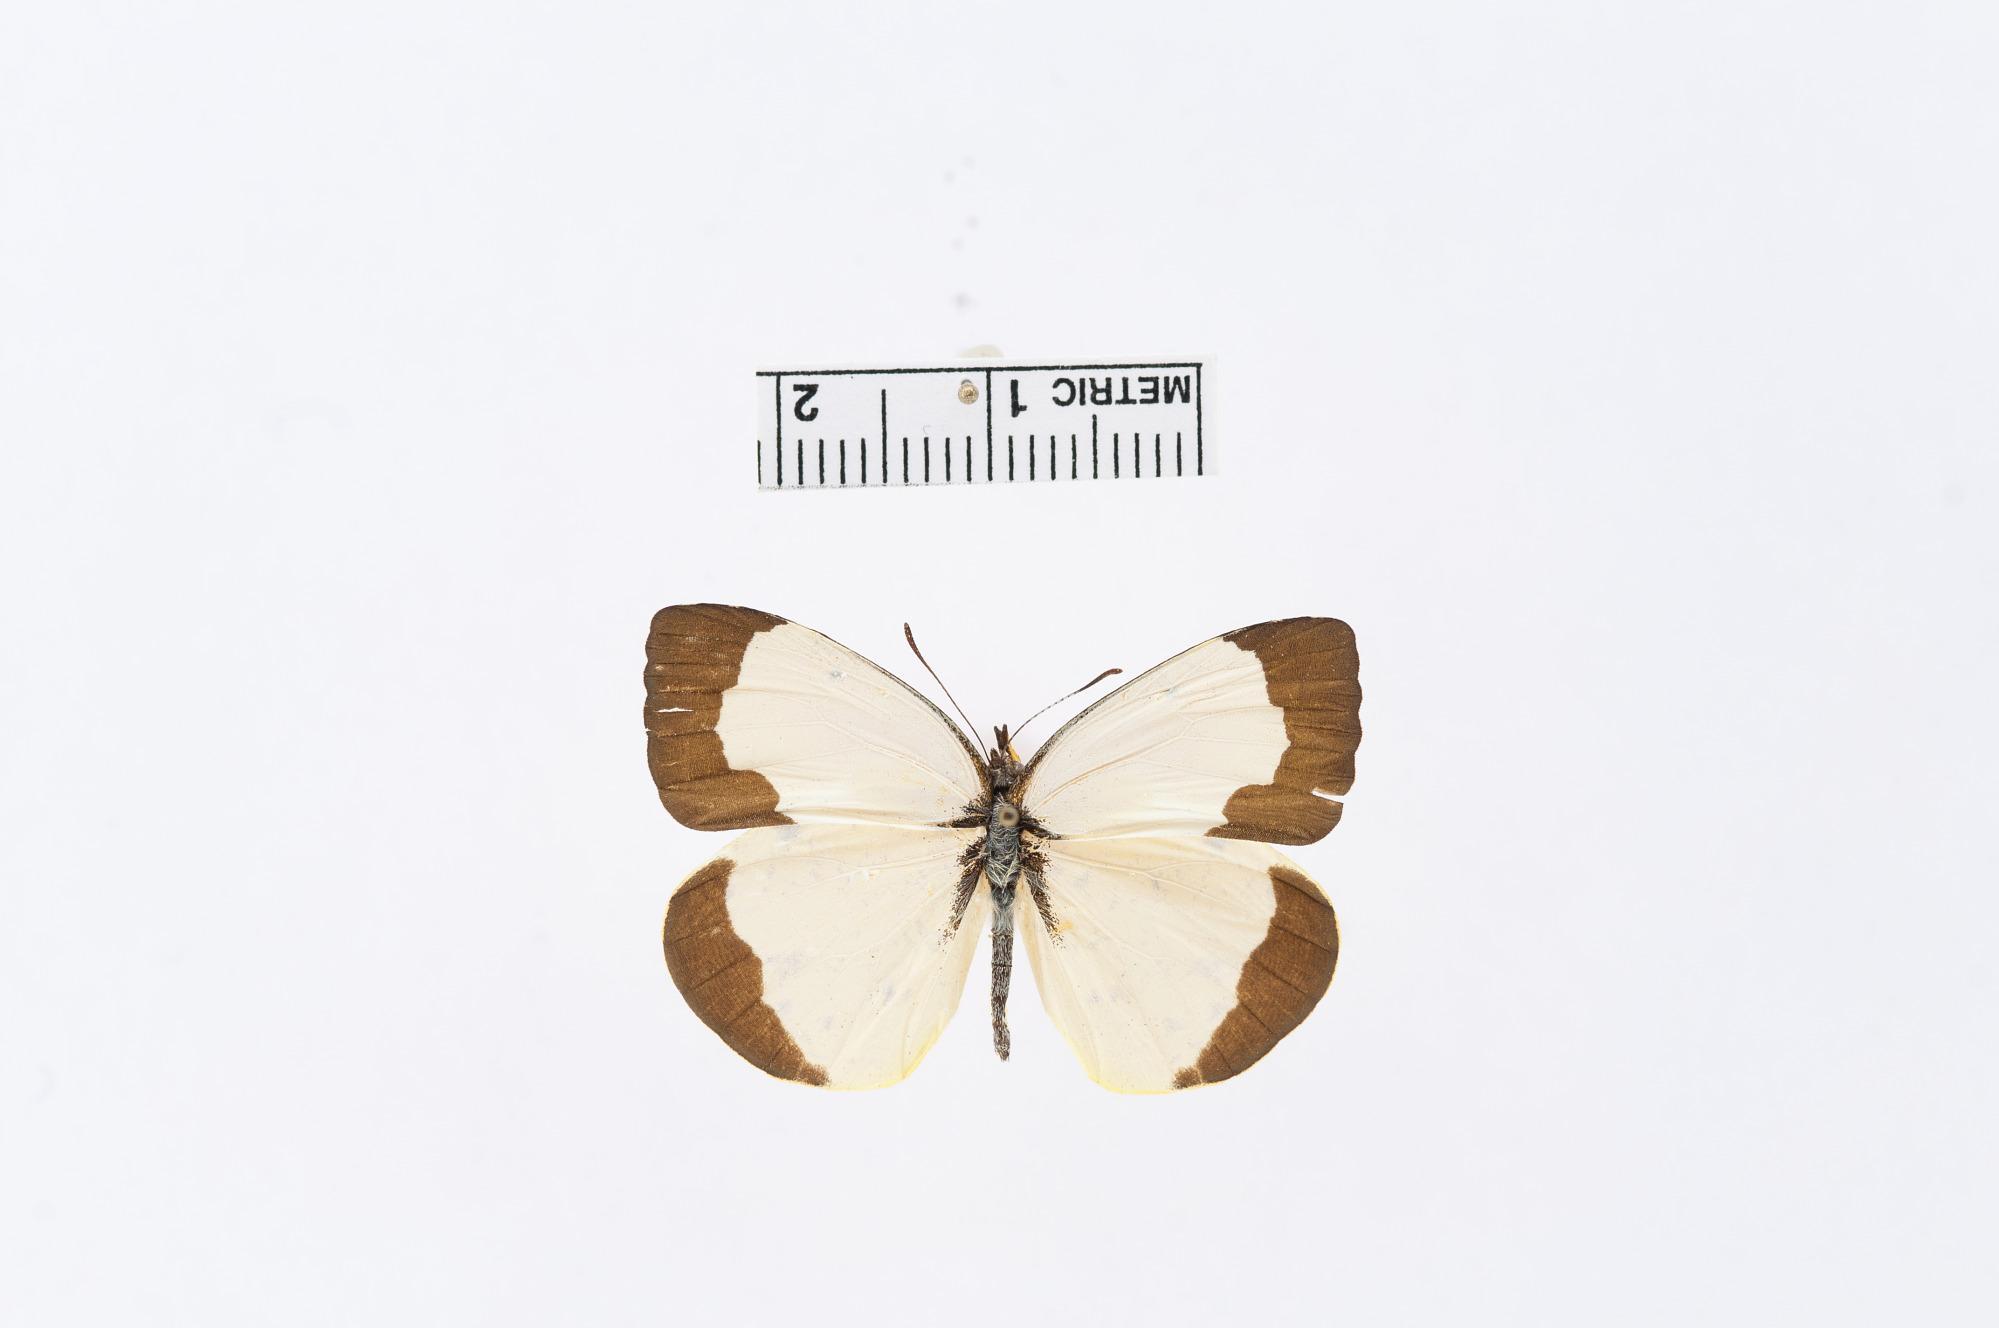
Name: Eurema adamsi
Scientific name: Eurema adamsi
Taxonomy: Animalia, Arthropoda, Hexapoda, Insecta, Lepidoptera, Pieridae, Coliadinae